Michael Christoph Hanow

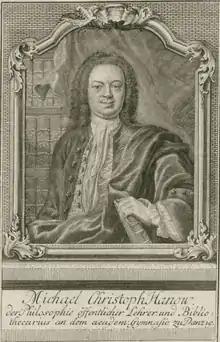
Michael Christoph Hanow

Michael Christoph Hanow (also Hanov, Hanovius) (12 December 1695, in Zamborst near Neustettin, Pomerania – 22 September 1773, in Danzig) was a German meteorologist, historian, professor of mathematics and since 1717 rector of the Academic Gymnasium Danzig.